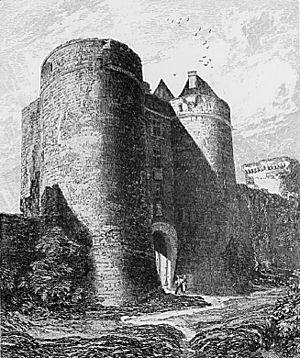
Château de Tancarville, Seine-Maritime, Haute-Normandie
Le château de Tancarville est un édifice datant du XIᵉ siècle, perché sur une falaise dominant la Seine.